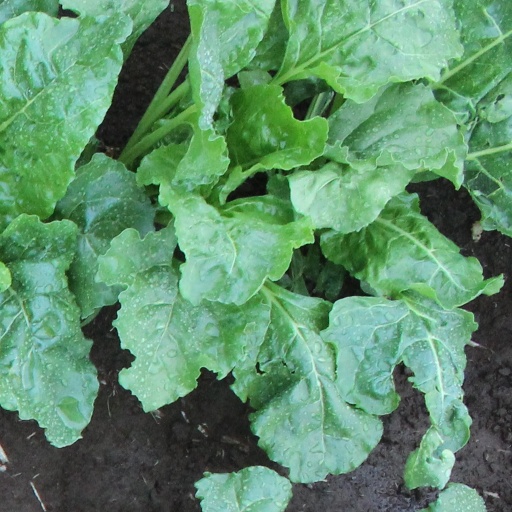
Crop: sugar beet